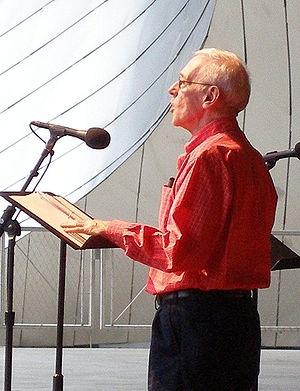
John Mahoney
John Mahoney var en engelsk skuespiller, som bedst kendes som Martin Crane i serien Frasier.